Emil Batliner

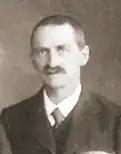
Batliner in 1920

Emil Batliner (19 April 1869 – 11 June 1947) was a Liechtensteiner entrepreneur and political figure who served in the Landtag of Liechtenstein from 1909 to 1918 and again from 1926 to 1939. He was Mayor of Mauren from 1909 to 1918 and again from 1924 to 1930.